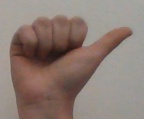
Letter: dhad